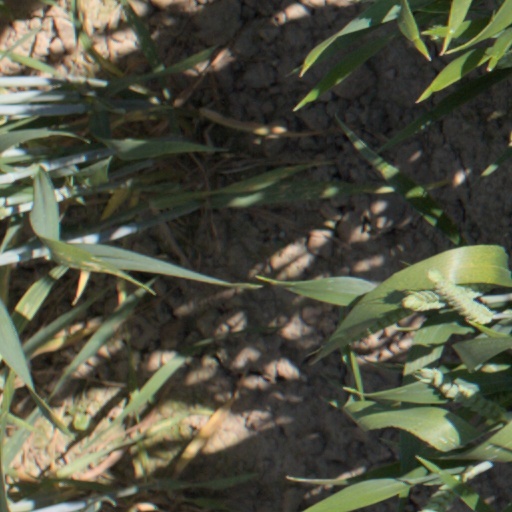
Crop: wheat